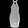
Label: Dress